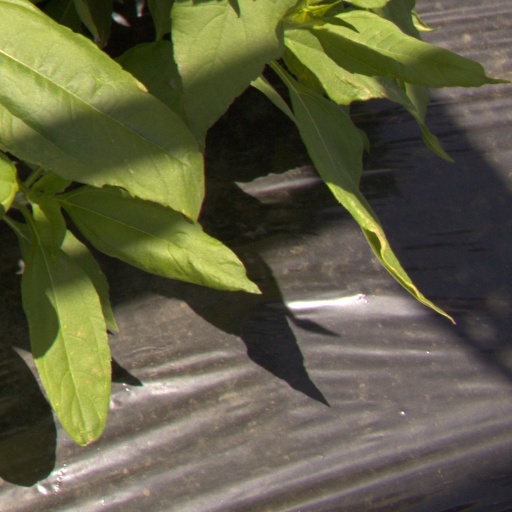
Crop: Jerusalem artichoke